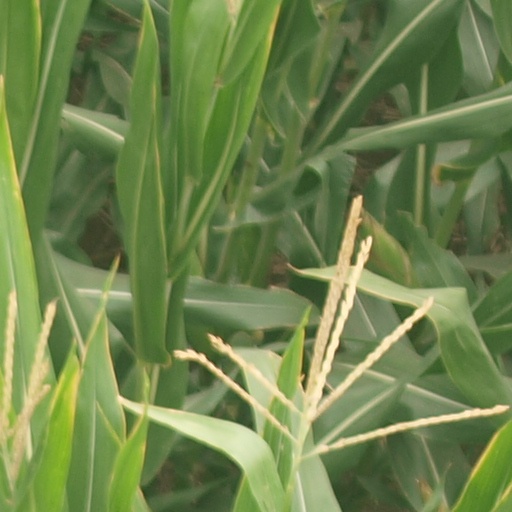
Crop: maize; corn